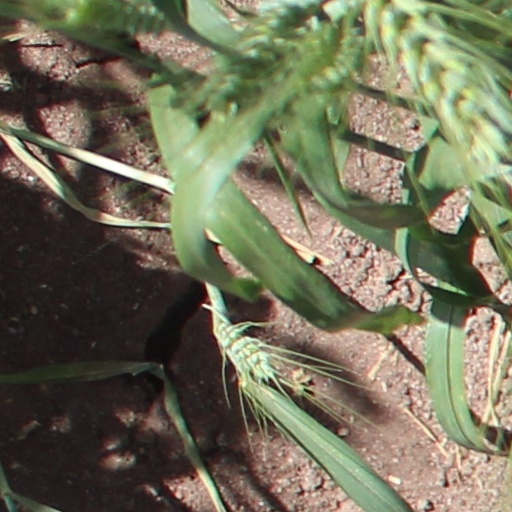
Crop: wheat